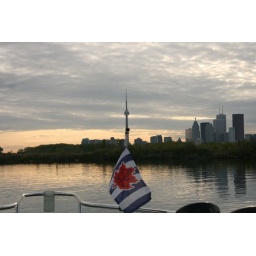
The CN tower and our flag pole all in line